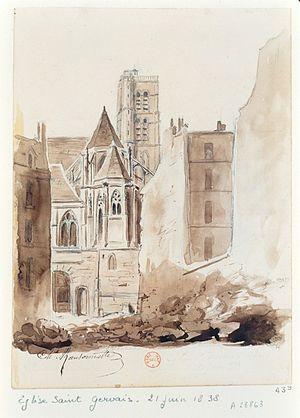
L'église Saint-Gervais (Paris) en 1838, dessin de Charles Ransonnette (1793-1877)